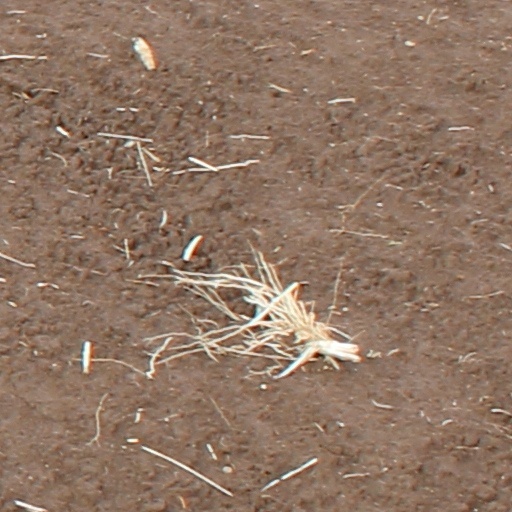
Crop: wheat